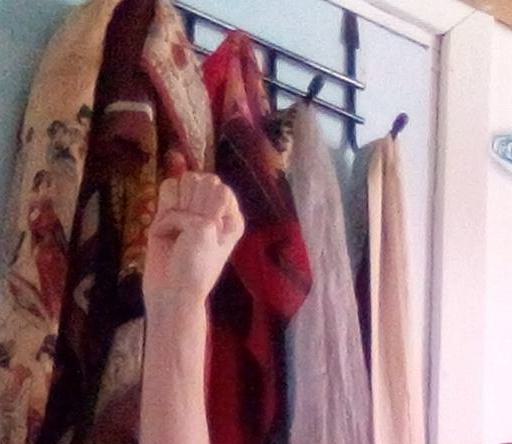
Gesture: fist